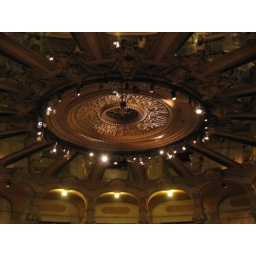
down below the main floor in the hall of mirrors